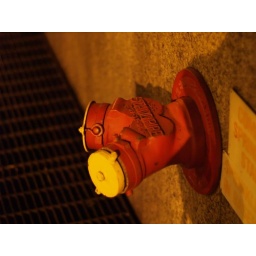
The red colour is striking under sodium lamp illumination.